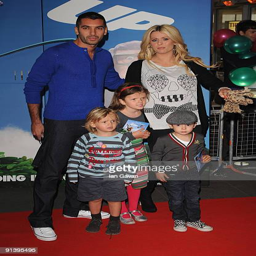
art model with person attends the uk premiere